Church of San Martino (Cinisello Balsamo)

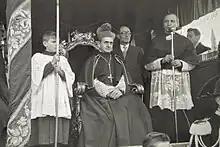
Don Piero Carcano and Archbishop Montini kick off work on the new church. (1957)

A committee was formed to screen the project, which was entrusted to engineer Claudio Latocca and carried out with the collaboration of architects Olgiati and Sartorio. The work was supported through collections and offerings of gold from the faithful. In addition, the parish proceeded to sell some areas of the land it owned, which it had received as a donation from benefactress Catina Cornelio. On March 3, 1957, Cardinal Giovanni Battista Montini, archbishop of Milan, laid the foundation stone, and work continued until 1961, when it was completed. The initial project also included the construction of a "Parish Works Center," connected to the church through a portico, and a bell tower, both of which were never built. On March 19, 1961, the church was blessed by Monsignor Mario Civelli, a missionary bishop in China of Balsamese origin, who celebrated the first Mass. On the occasion of the celebration of Corpus Christi, the date of the consecration of the church by Cardinal Montini was announced, which was held on June 3, 1961. Subsequently, Don Carcano arranged for the placement of the paintings depicting the Stations of the Cross.